Becquerel

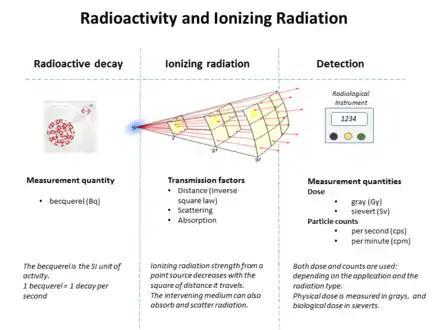
Graphic showing relationships between radioactivity and detected ionizing radiation

The following table shows radiation quantities in SI and non-SI units. "W" (formerly 'Q' factor) is a factor that scales the biological effect for different types of radiation, relative to x-rays (e.g. 1 for beta radiation, 20 for alpha radiation, and a complicated function of energy for neutrons). In general, conversion between rates of emission, the density of radiation, the fraction absorbed, and the biological effects, requires knowledge of the geometry between source and target, the energy and the type of the radiation emitted, among other factors.